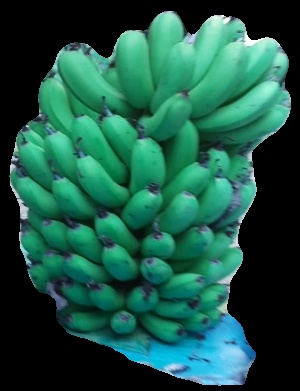
Variety: pachbale
Grade: grade2